Captain Cook, Hawaii

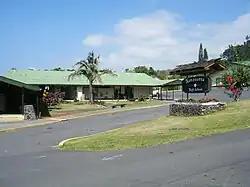
Konawaena High School

Hawaii Department of Education operates Konawaena Elementary School in the CDP.